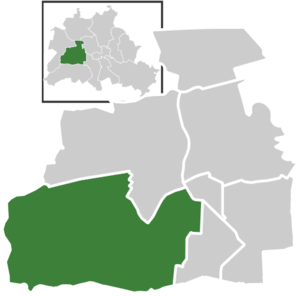
Grunewald
Grunewalds beliggenhed i bydelen Charlottenburg-Wilmersdorf i Berlin.
Grunewald er både en skov, beliggende på den østlige side af Havel, og et område i bydelen Charlottenburg-Wilmersdorf i Berlin, Tyskland. Navnet kommet af Grunewald-jagthytten fra 1543. Efter at Otto von Bismarck havde promoveret kvarteret i 1880, blev det et populært sted at bosætte sig for byens overklasse. Såvel socialt som bygningsmæssigt præger det stadig området, der har nogle af byens største og bedst bevarede historiske villakolonier. Området rummer desuden adskillige ambassader – Qatar, Kuwait, Laos, Makedonien, Polen og Serbien.